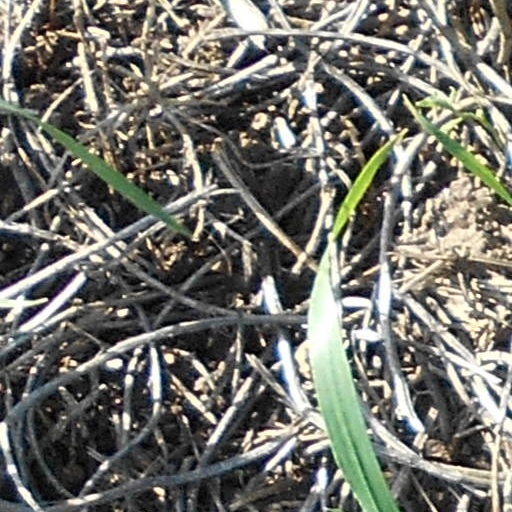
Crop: wheat